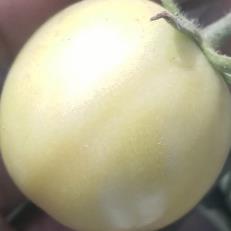
Crop: Tomato
Condition: healthy-fruit